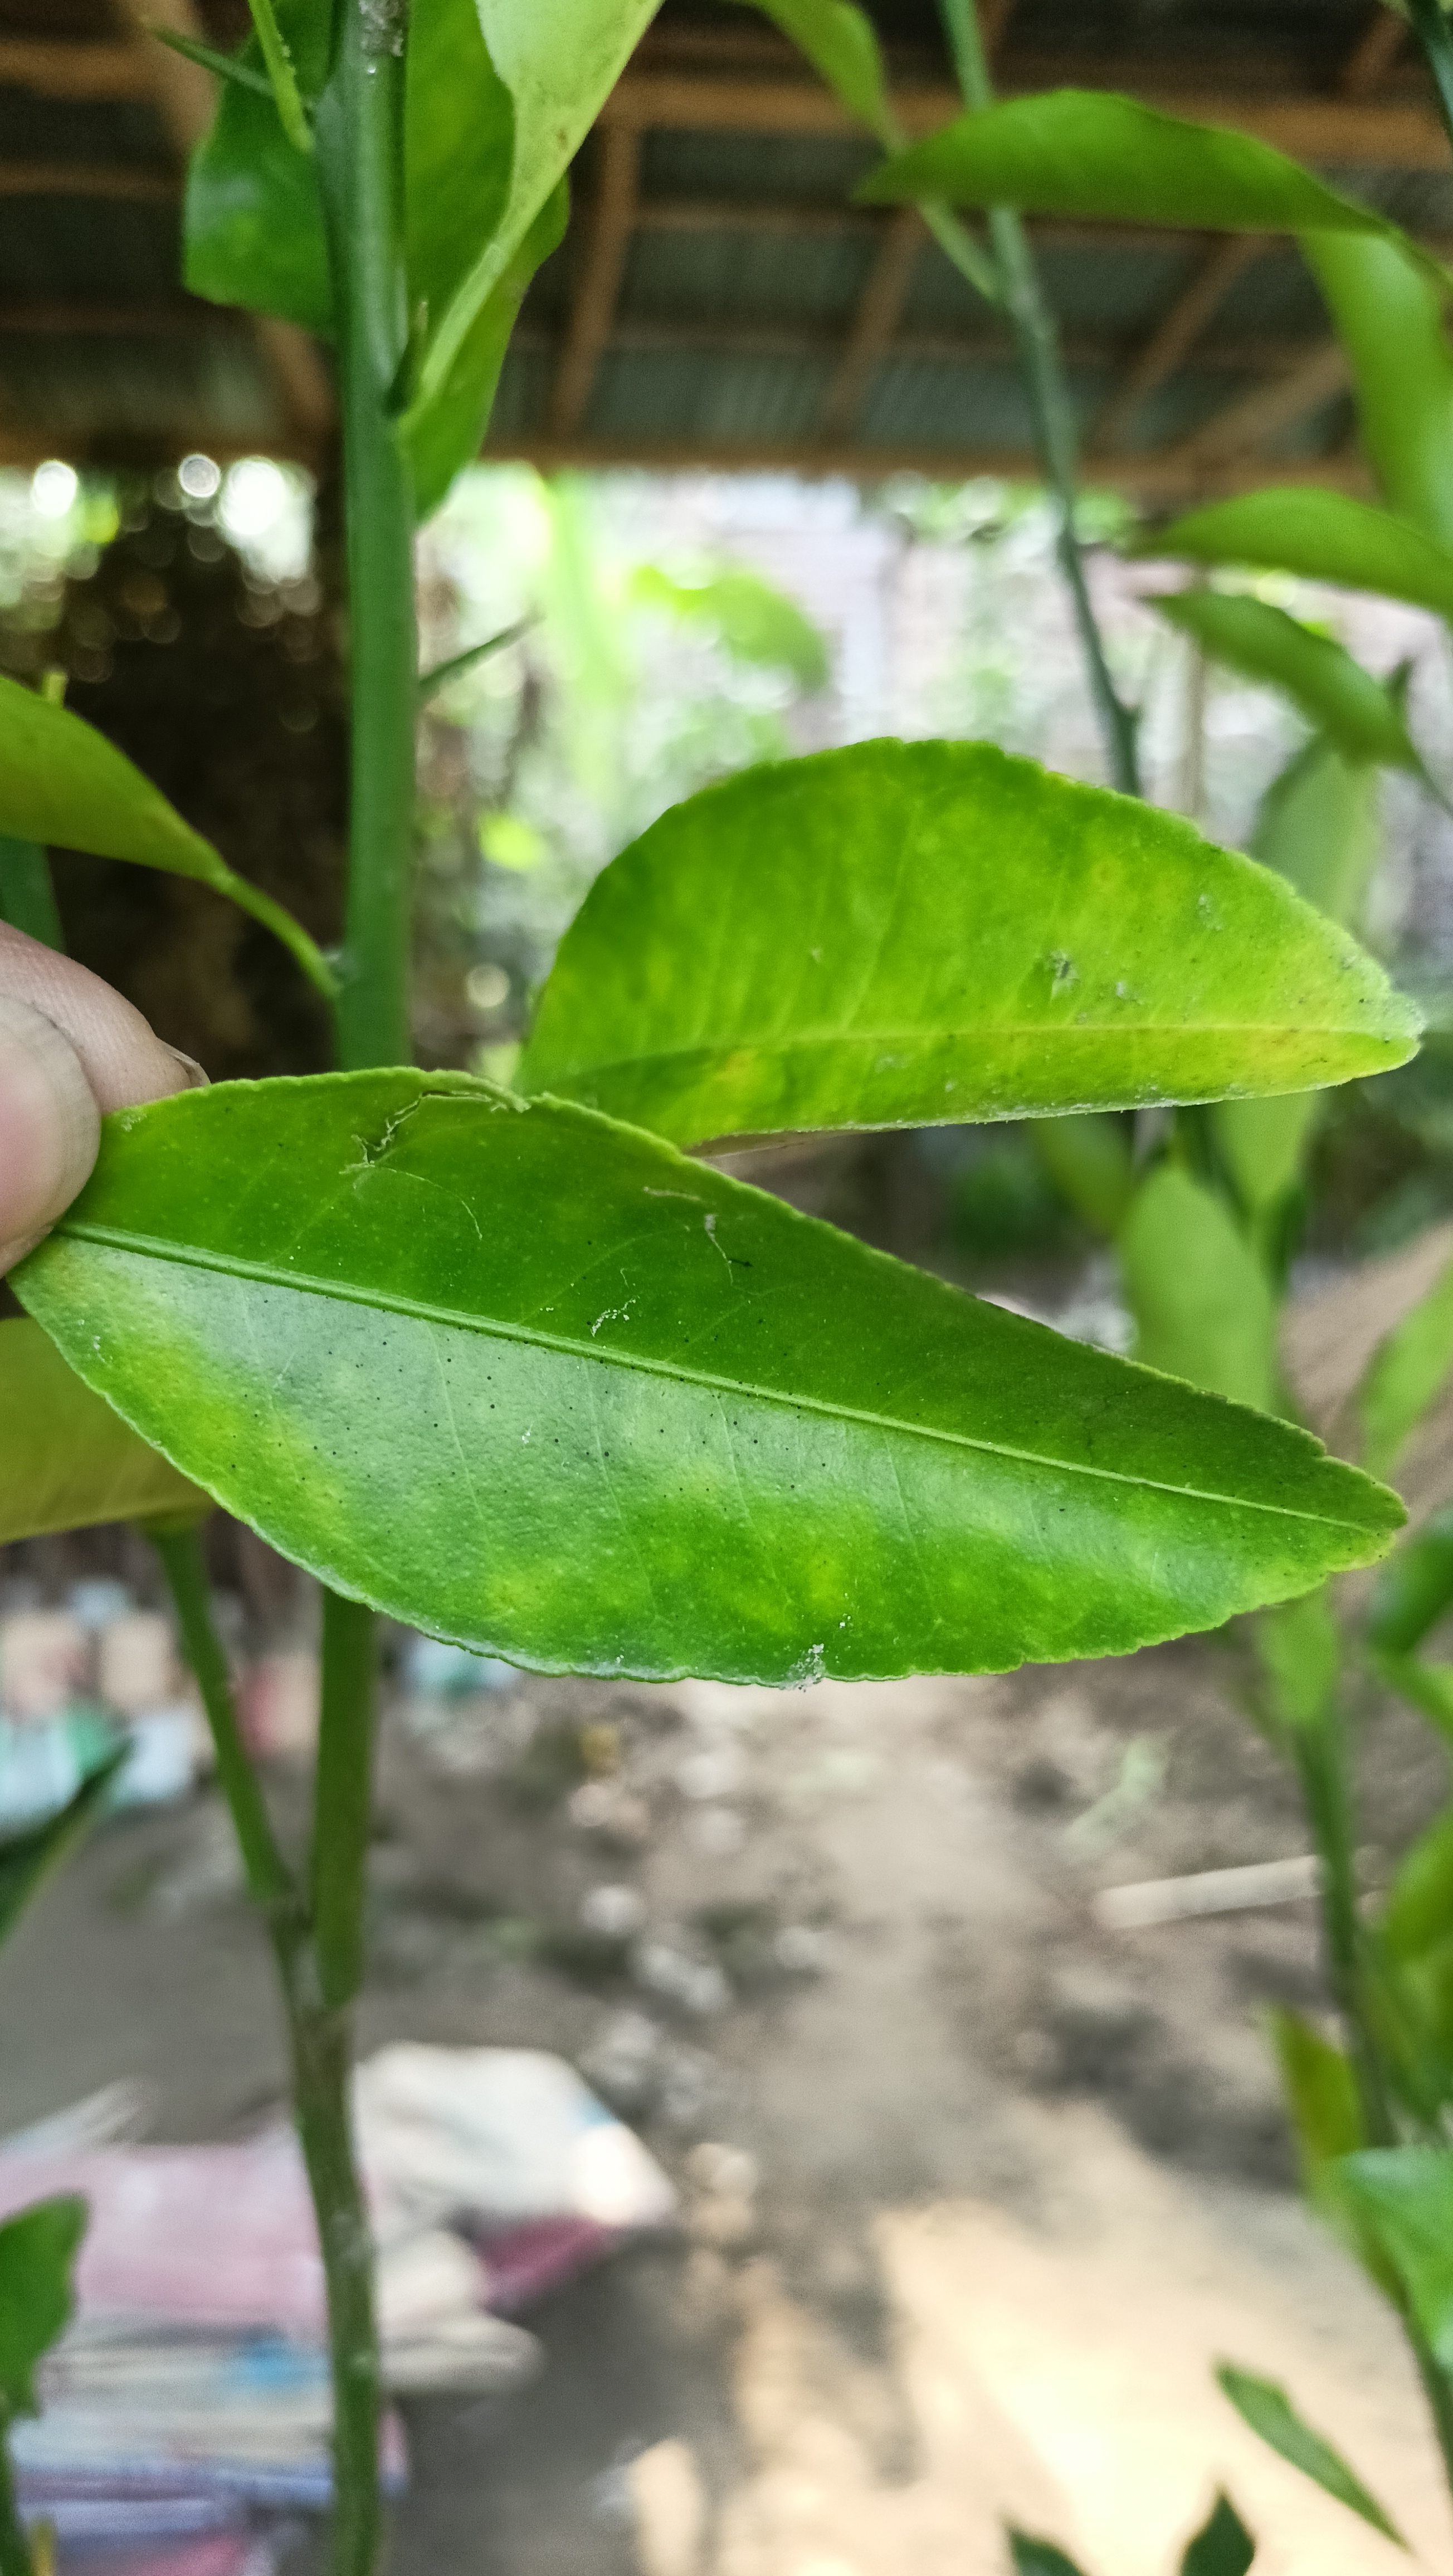
Mandarin leaf variety: Darjeling